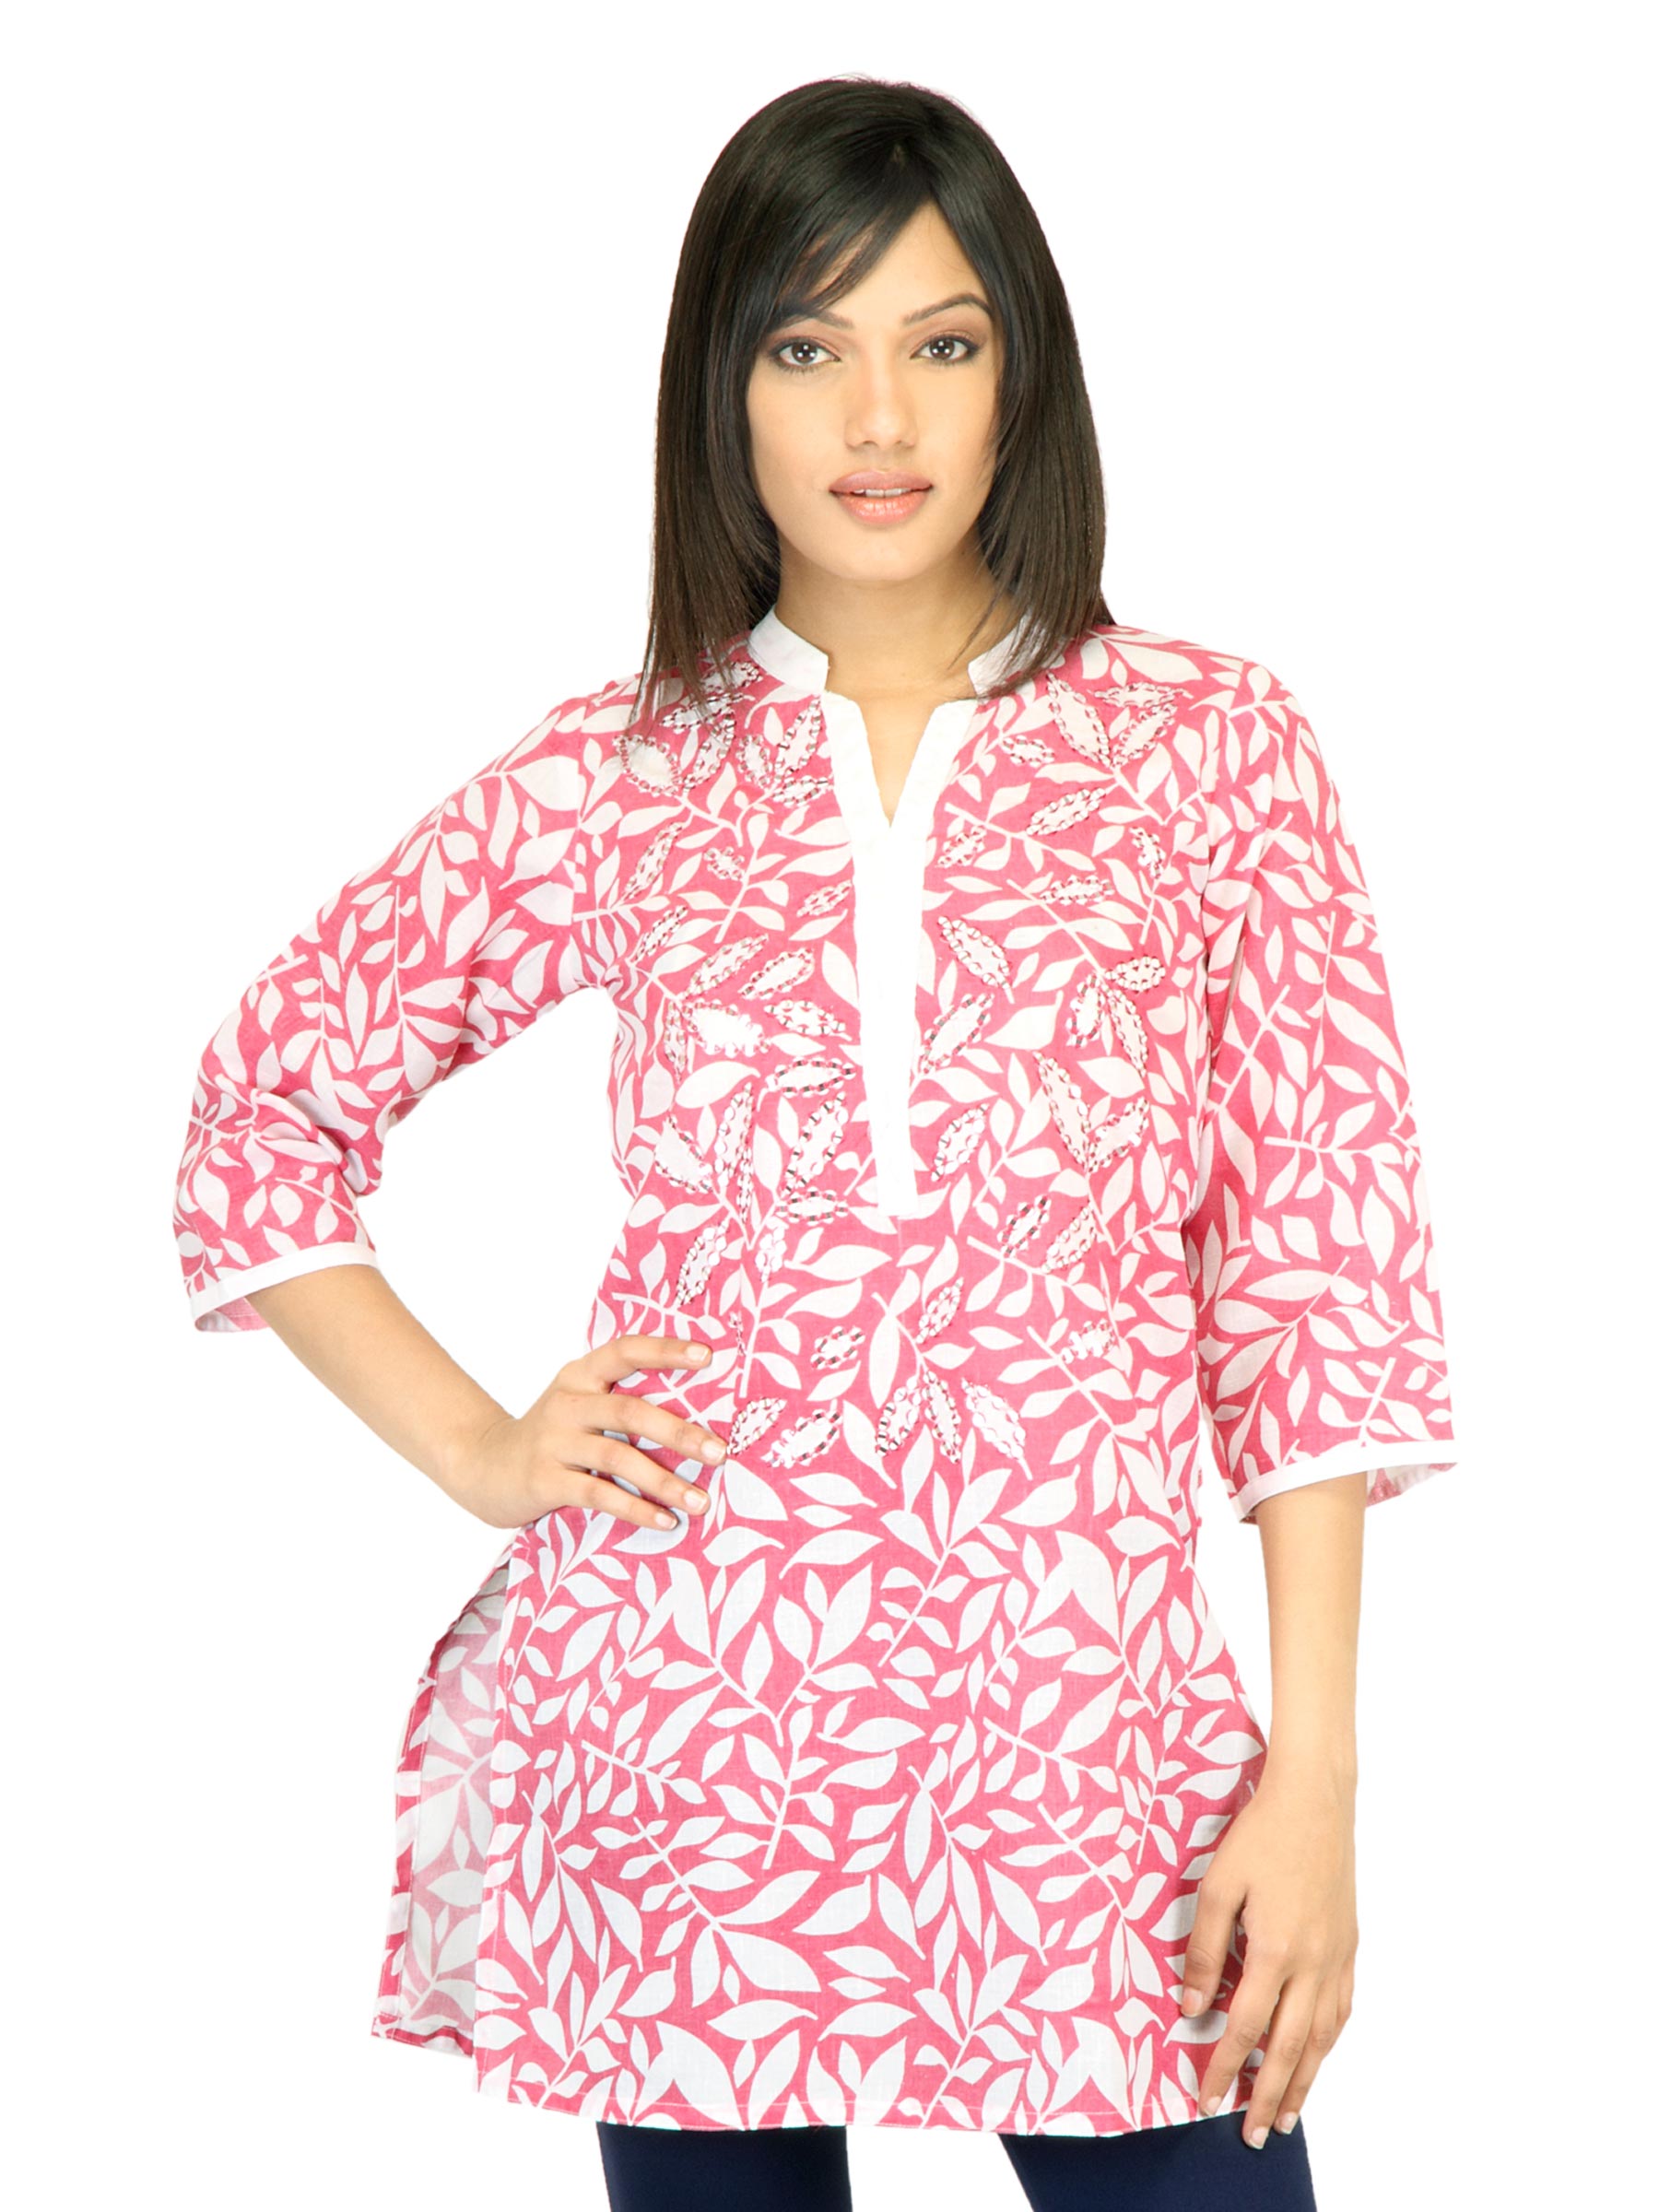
Aneri Women Ekta Pink Kurta
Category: Apparel / Topwear / Kurtas
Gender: Women
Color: Pink
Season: Fall 2011
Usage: Ethnic